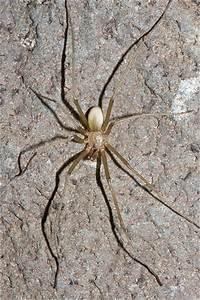
spider